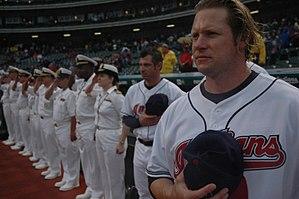
Jason Drew Michaels est un voltigeur de la Ligue majeure de baseball. Il est présentement agent libre.